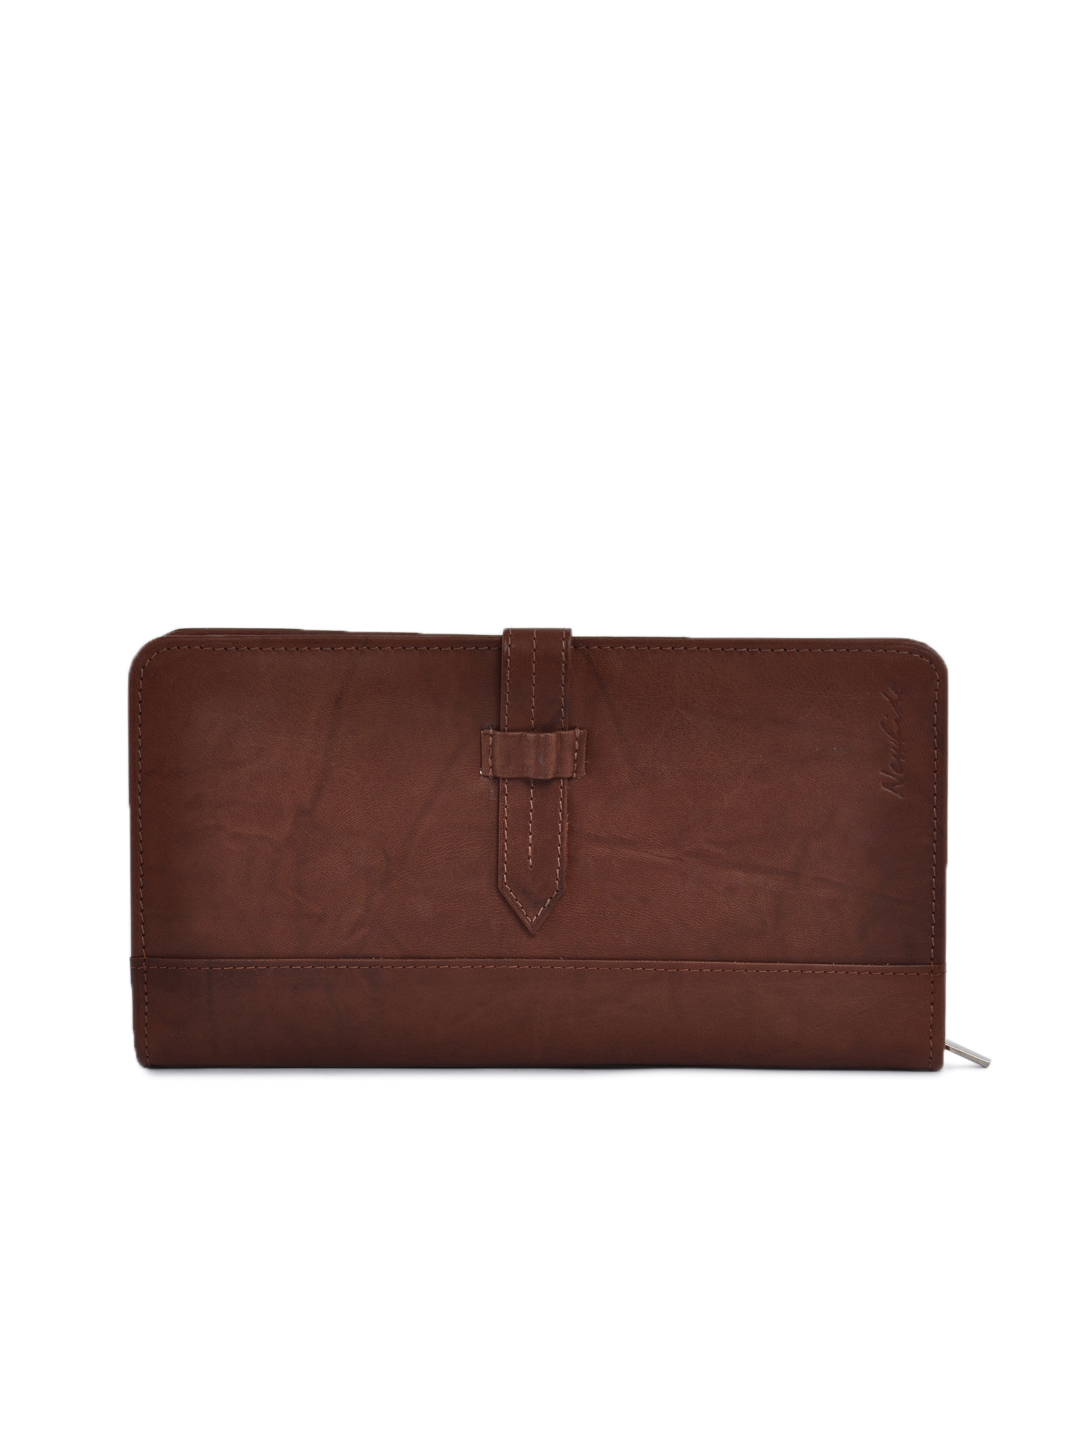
Newhide Brown Unisex Antique Passport Holder
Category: Accessories / Wallets / Wallets
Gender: Unisex
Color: Brown
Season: Summer 2011
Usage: Casual